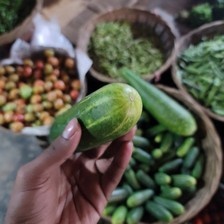
Label: cucumber